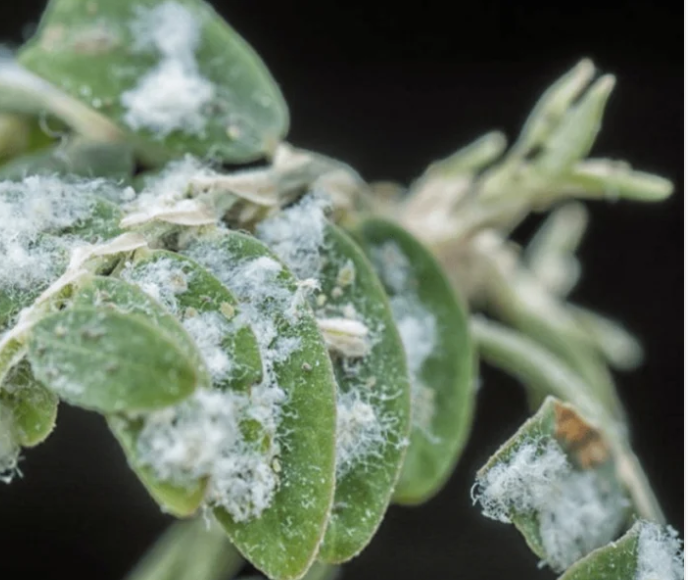
Label: mealybug_infestation